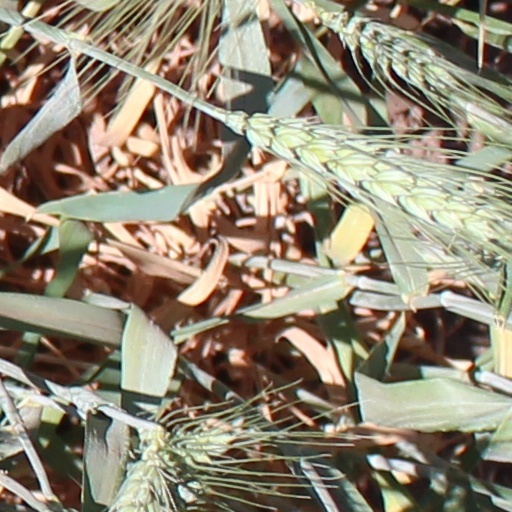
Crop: wheat